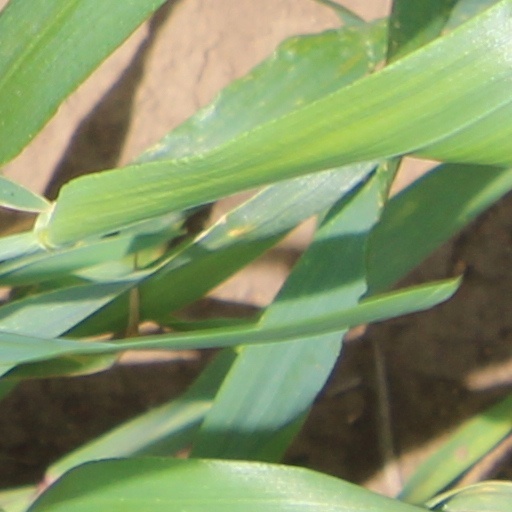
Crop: wheat